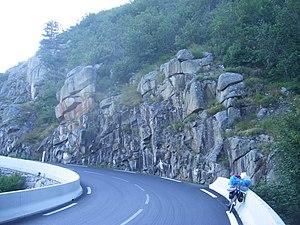
En France, la route nationale 106, ou RN 106, relie Nîmes à Balsièges près de Mende.
La route nationale 107, ou RN 107, est une ancienne route nationale française ayant connu deux itinéraires différents.